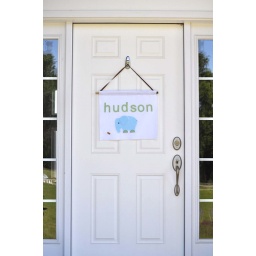
Felt door sign by Stell and LiviStellandlivi.etsy.com